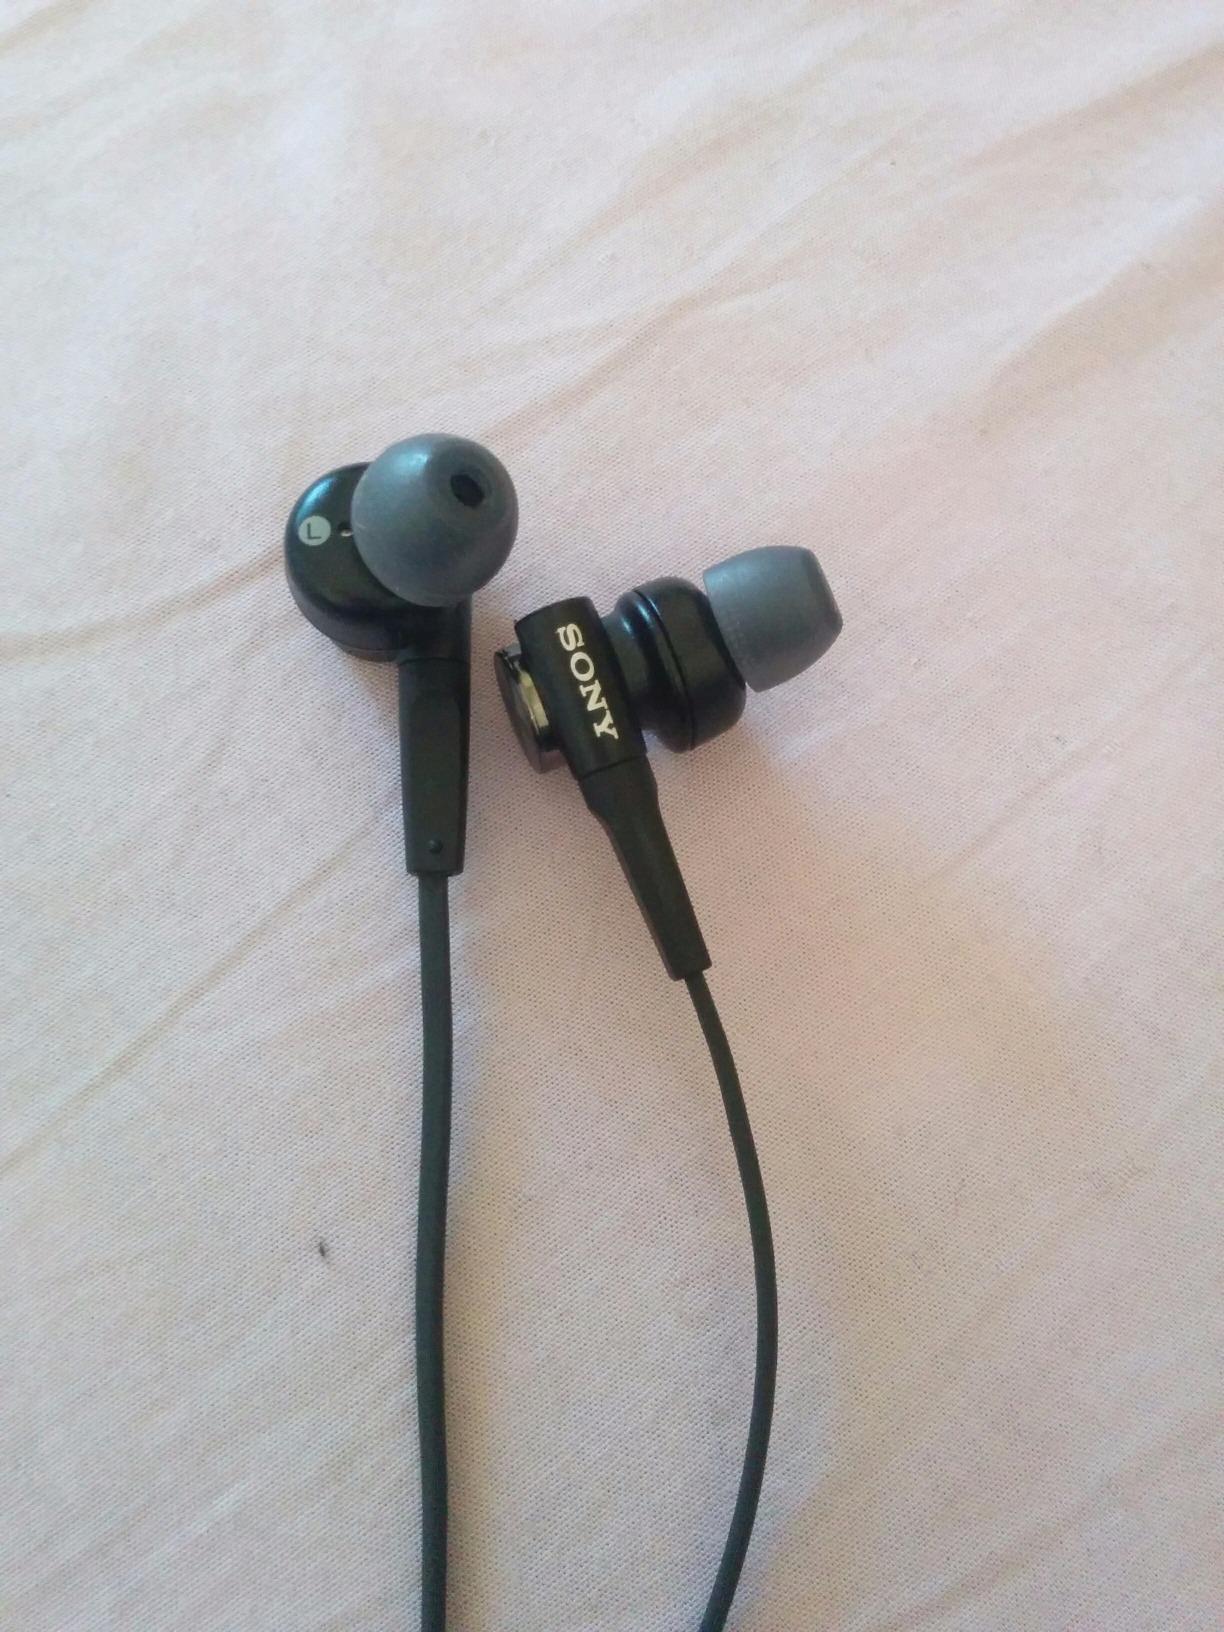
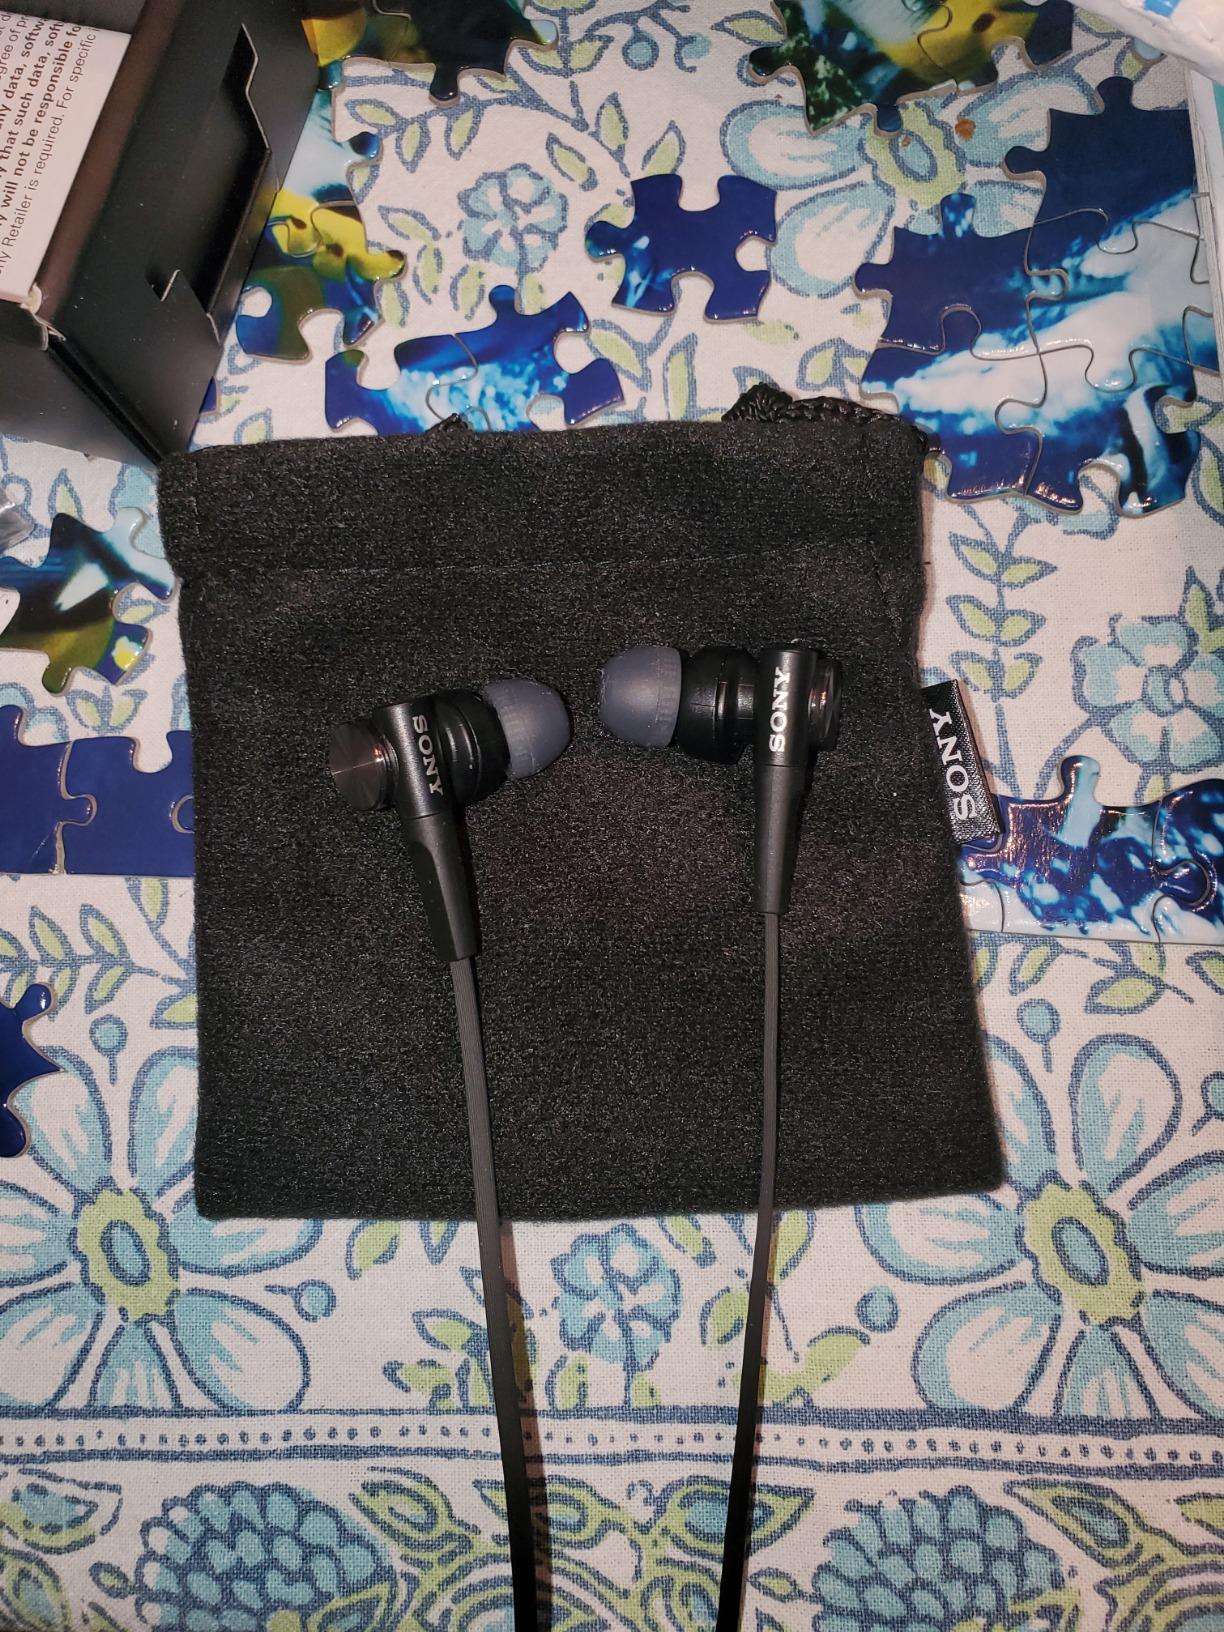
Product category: headphones
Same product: yes